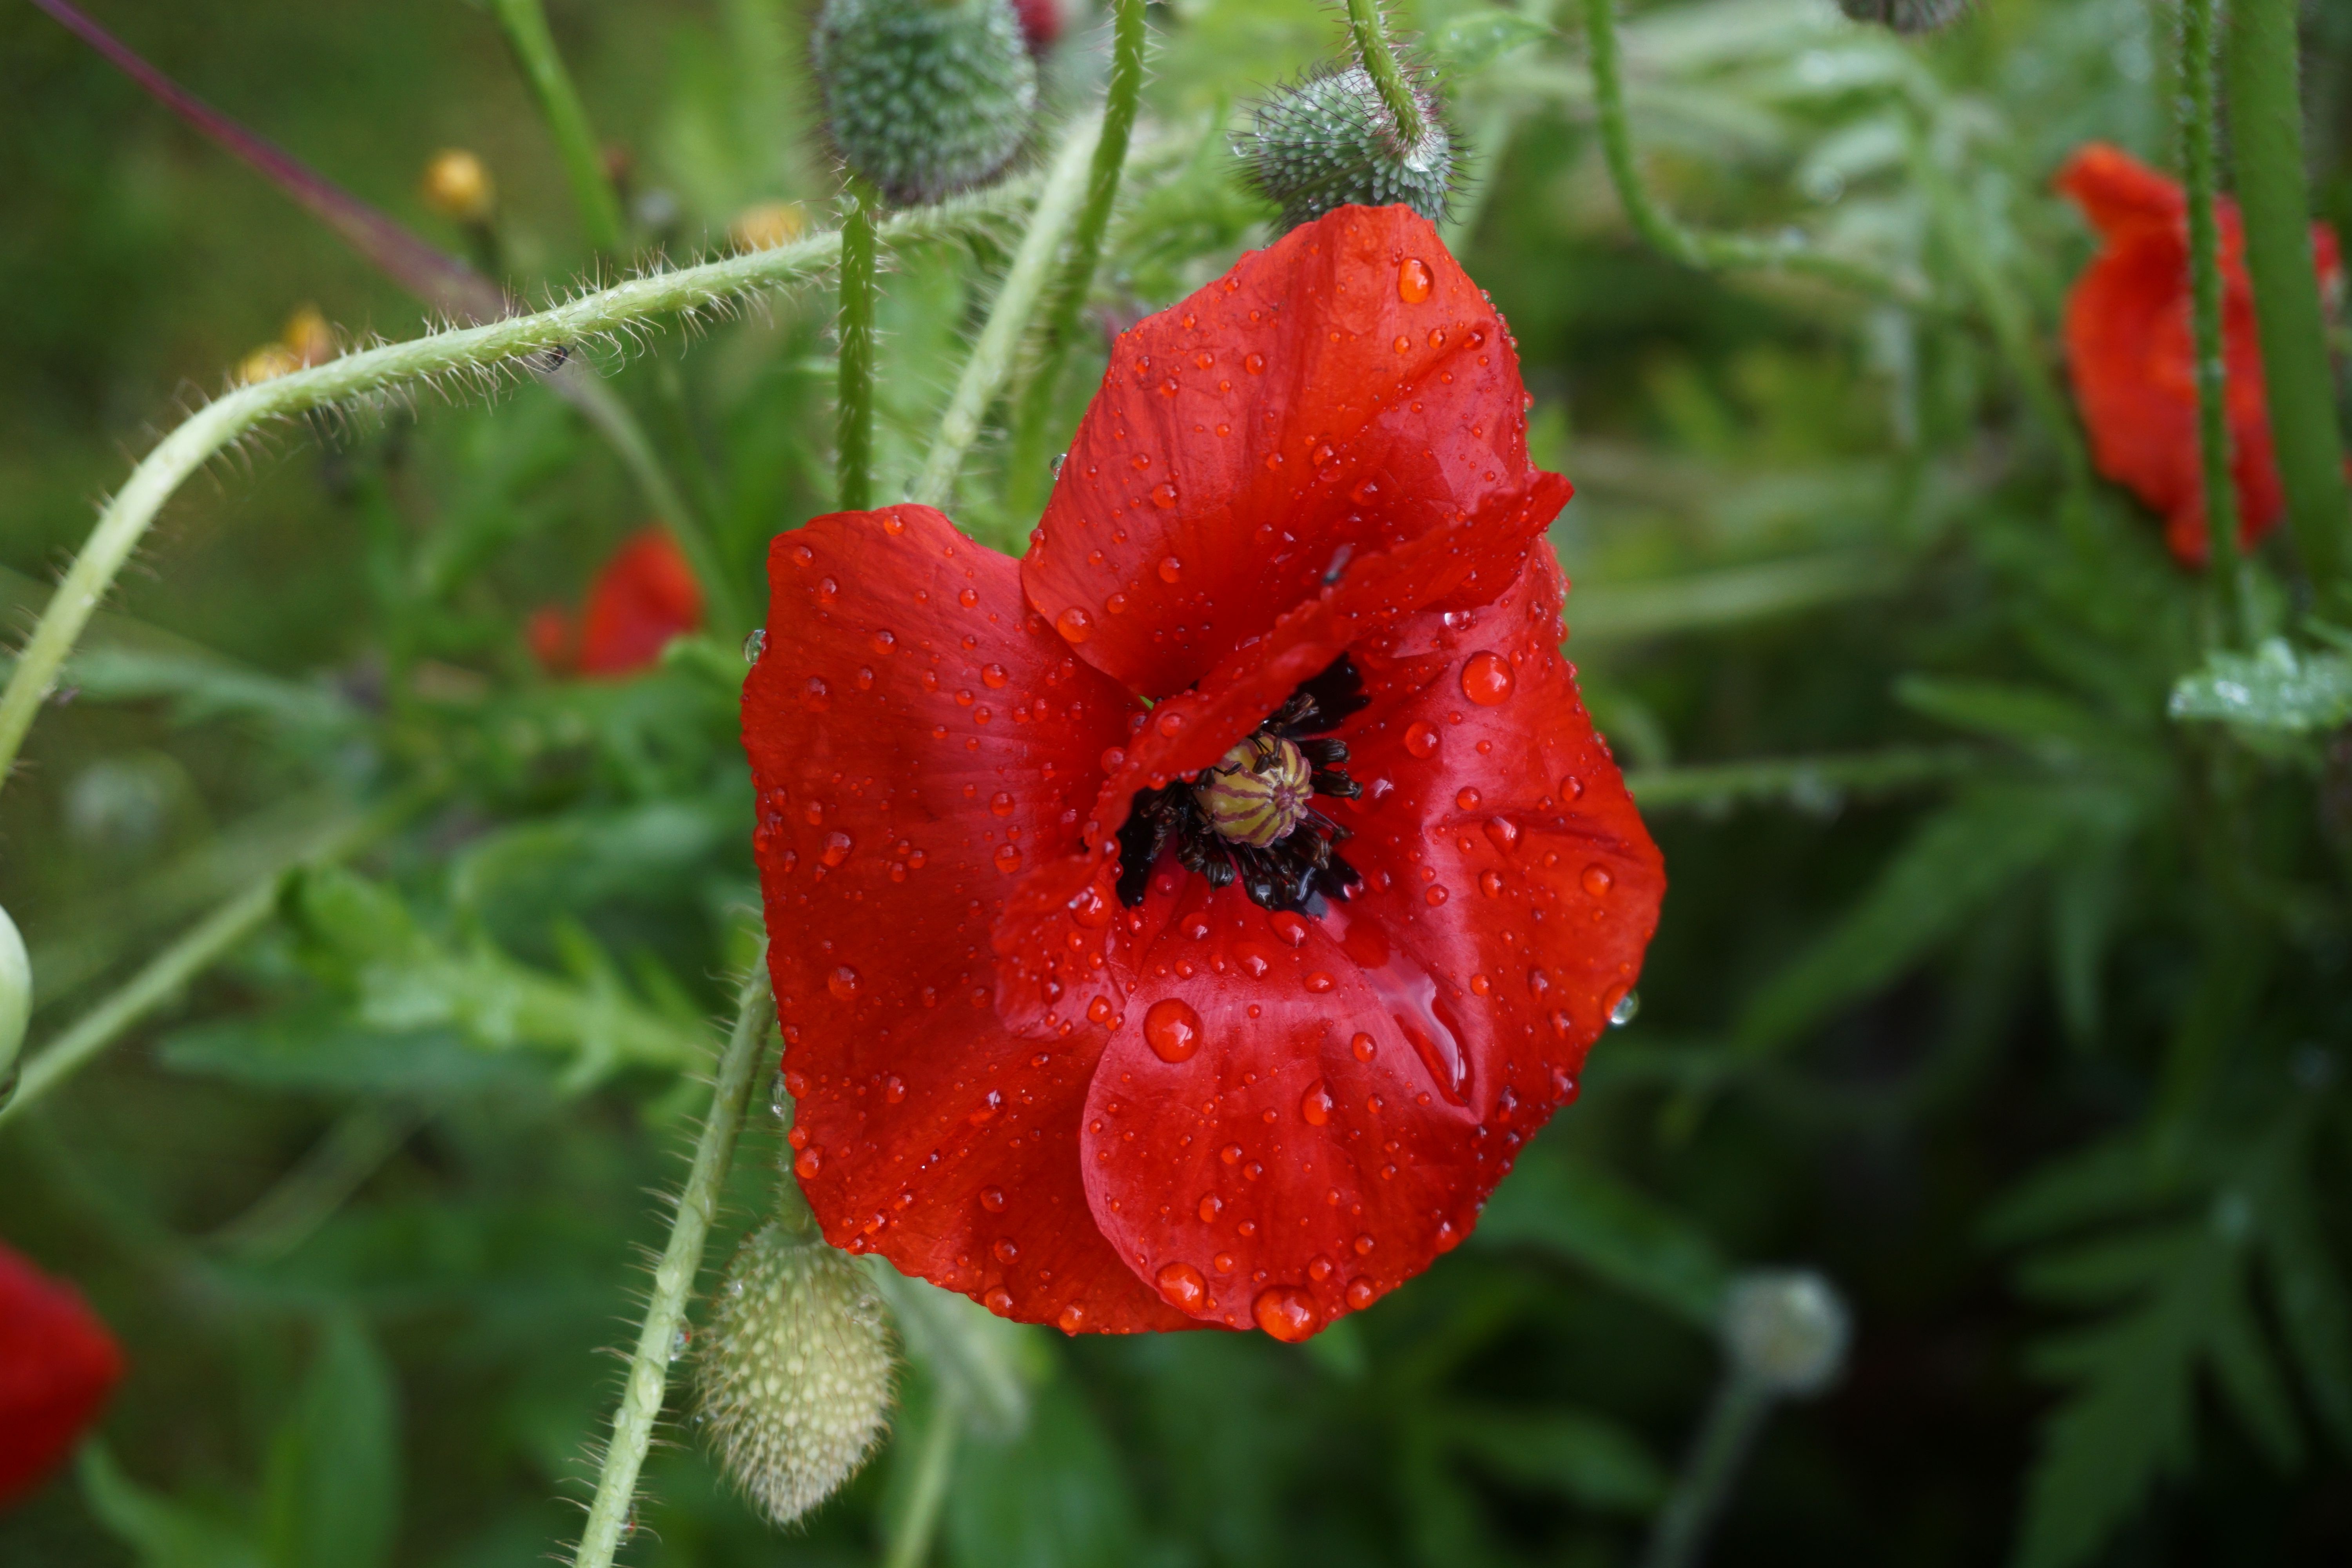
nature, plant, flower, petal, country, summer, red, produce, botany, flora, wildflower, wild flowers, poppy, coquelicot, macro photography, flowering plant, plant stem, land plant, poppy family